The Count of Monte Cristo (1956 TV series)

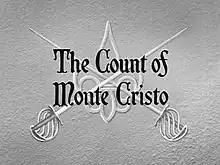

The Count of Monte Cristo is a 1956 British cult swashbuckler adventure television series produced by ITC Entertainment/TPA and adapted very loosely from the 1844 novel by Alexandre Dumas by Sidney Marshall. It premiered in the UK in early 1956 and ran for 39 thirty-minute episodes dramatizing the continuing adventures of Edmond Dantès, the self-styled Count of Monte Cristo, during the reign of Louis Philippe I d'Orléans, King of the French from 1830 to 1848. The first twelve episodes were filmed in the United States, at the Hal Roach studios, with the rest being filmed at ITC's traditional home of Elstree.